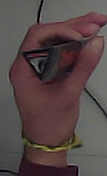
Product: toblerone_black